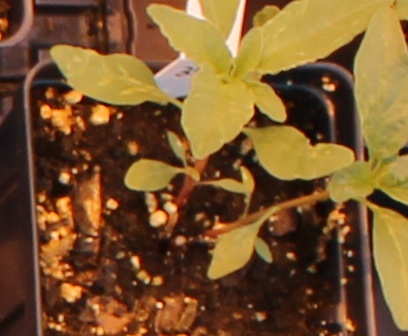
Label: Waterhemp